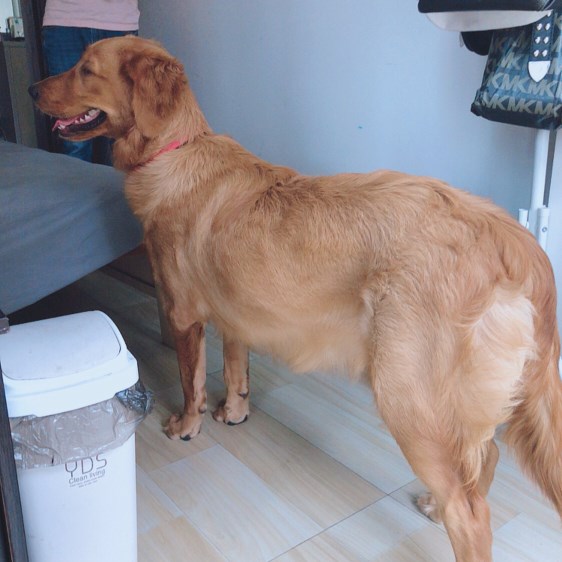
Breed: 5355-n000126-golden_retriever